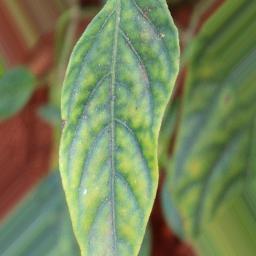
Label: nutritional